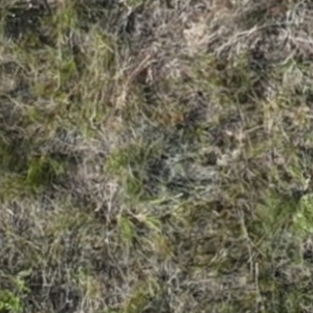
Month: july
Dye color: blue
Dye concentration: low